Finlaggan

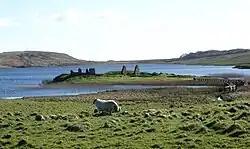
Looking southwest down Loch Finlaggan with the ruins of buildings around the site of Finlaggan Castle on the island of Eilean Mòr in Loch Finlaggan, a loch in the island of Islay

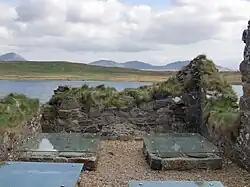
Ancient graves in the ruins of Kilfinlaggan Chapel next to the site of Finlaggan Castle

Finlaggan is a historic site on Eilean Mòr in Loch Finlaggan, on the island of Islay, around 4 km west of the ferry terminal at Port Askaig.